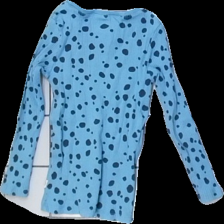
View: back
Type: Top
Category: Children
Brand: Lindex
Colors: Blue, Black
Material: 100% Cotton
Pattern: Other
Cut: Regular
Size: 104
Season: All
Price range: 50-100
Recommended usage: Reuse
Description: top with pattern